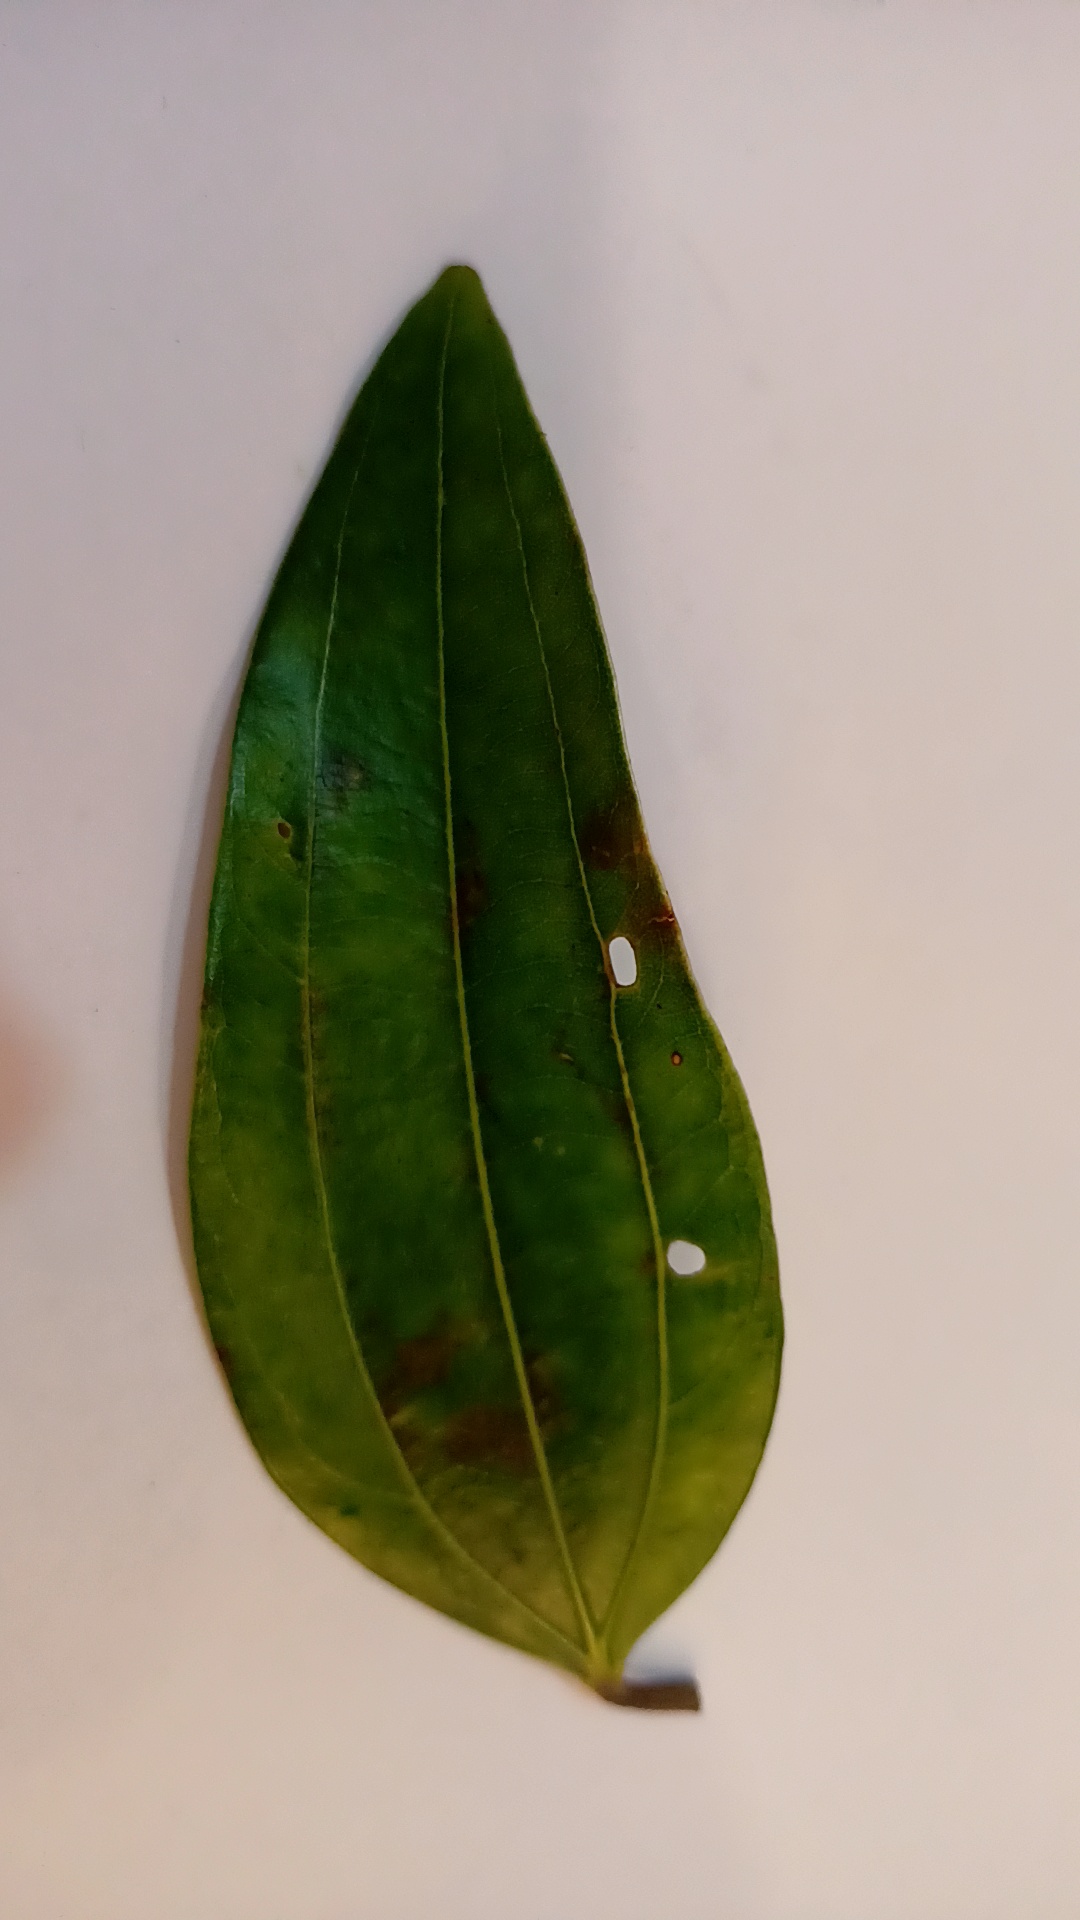
Label: Disease